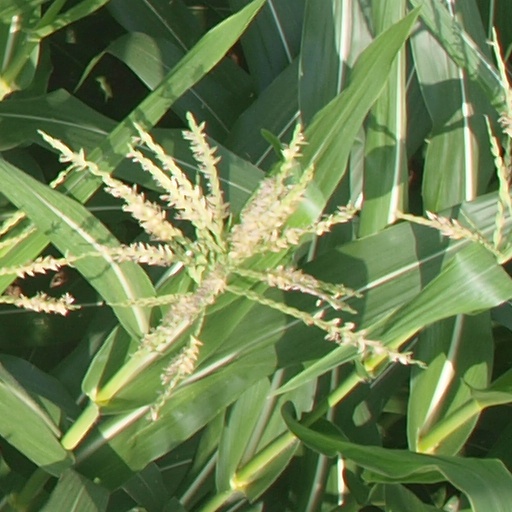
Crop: maize; corn